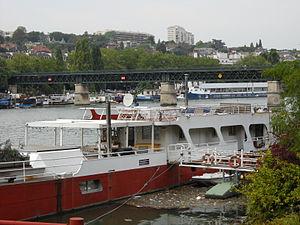
La passerelle de l'Avre est un pont français sur la Seine, situé à la lisière du bois de Boulogne et reliant Paris à Saint-Cloud, dans le département des Hauts-de-Seine. Œuvre de Gustave Eiffel, la passerelle est le point le plus à l'ouest de Paris.